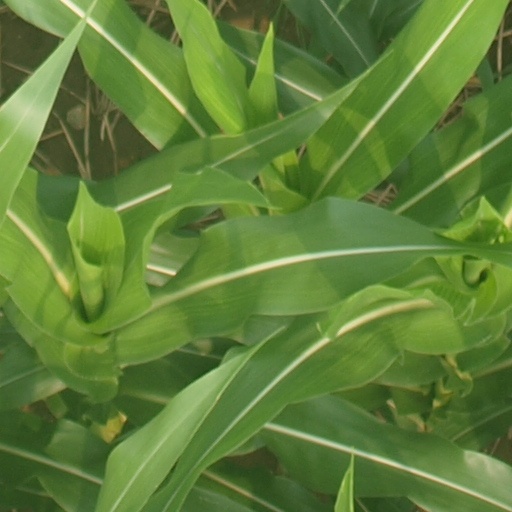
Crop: maize; corn